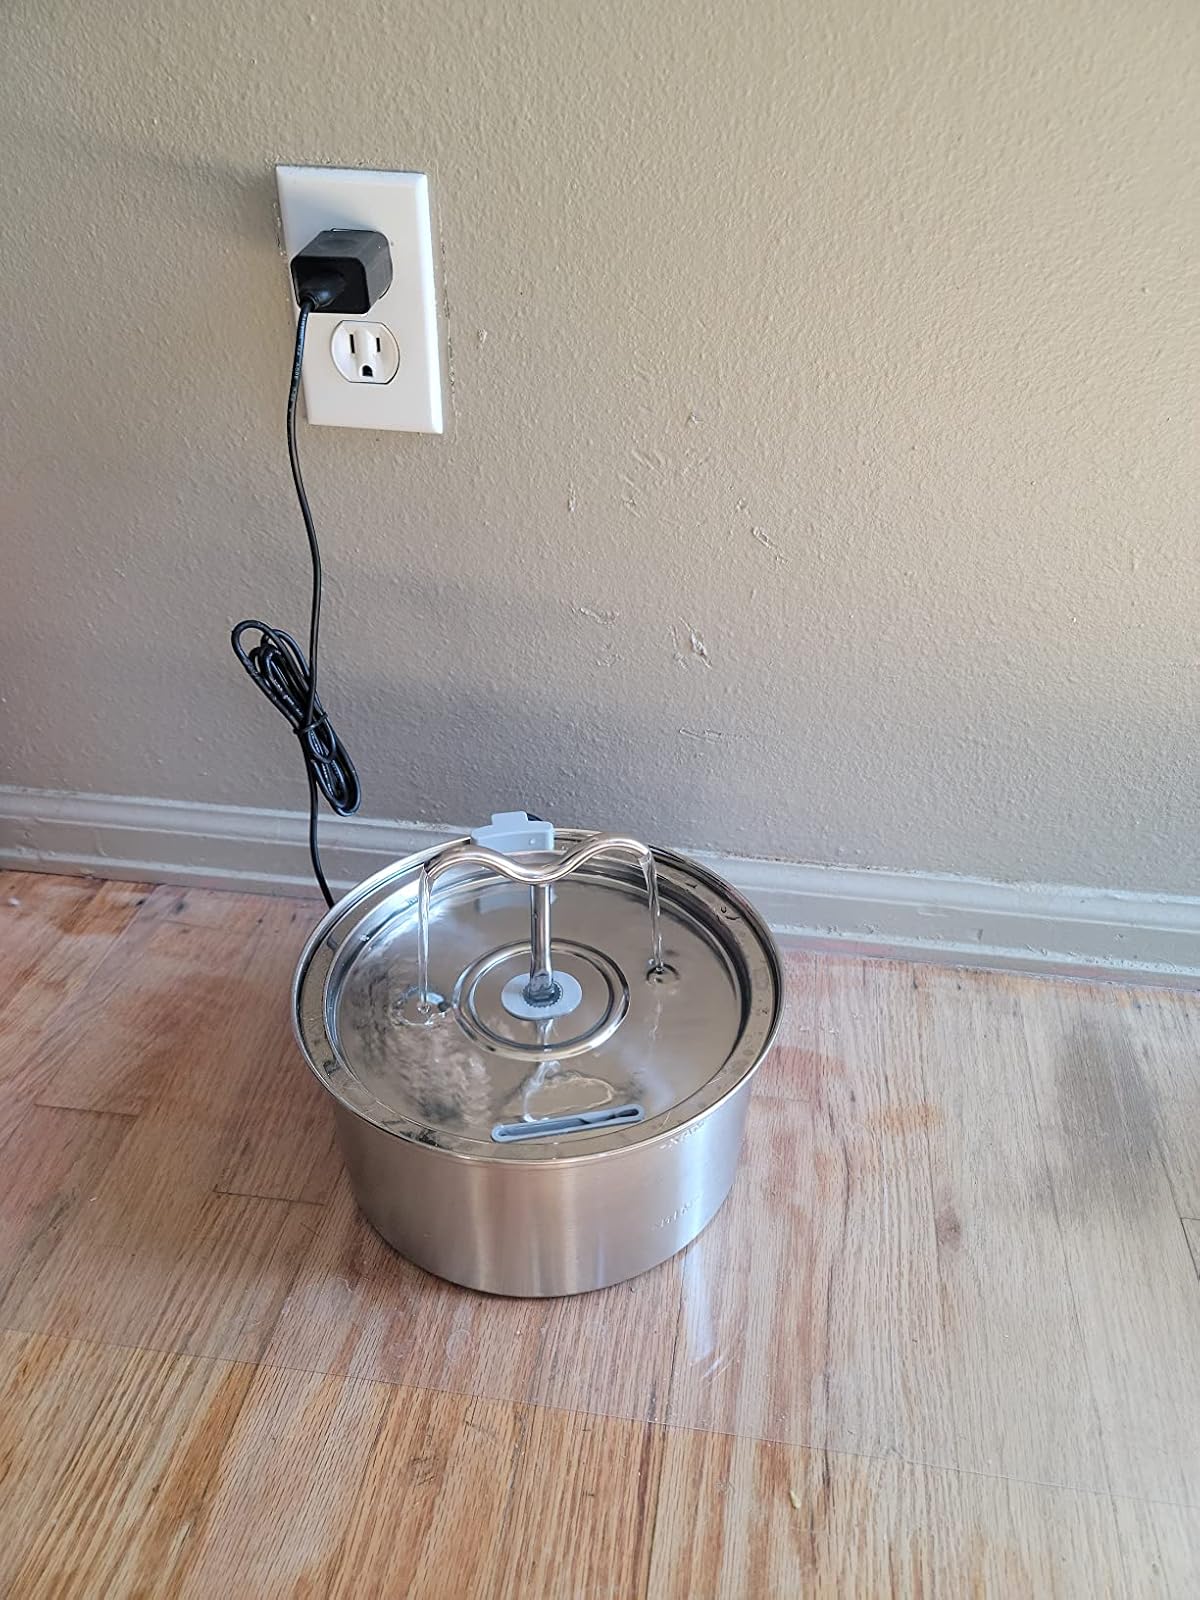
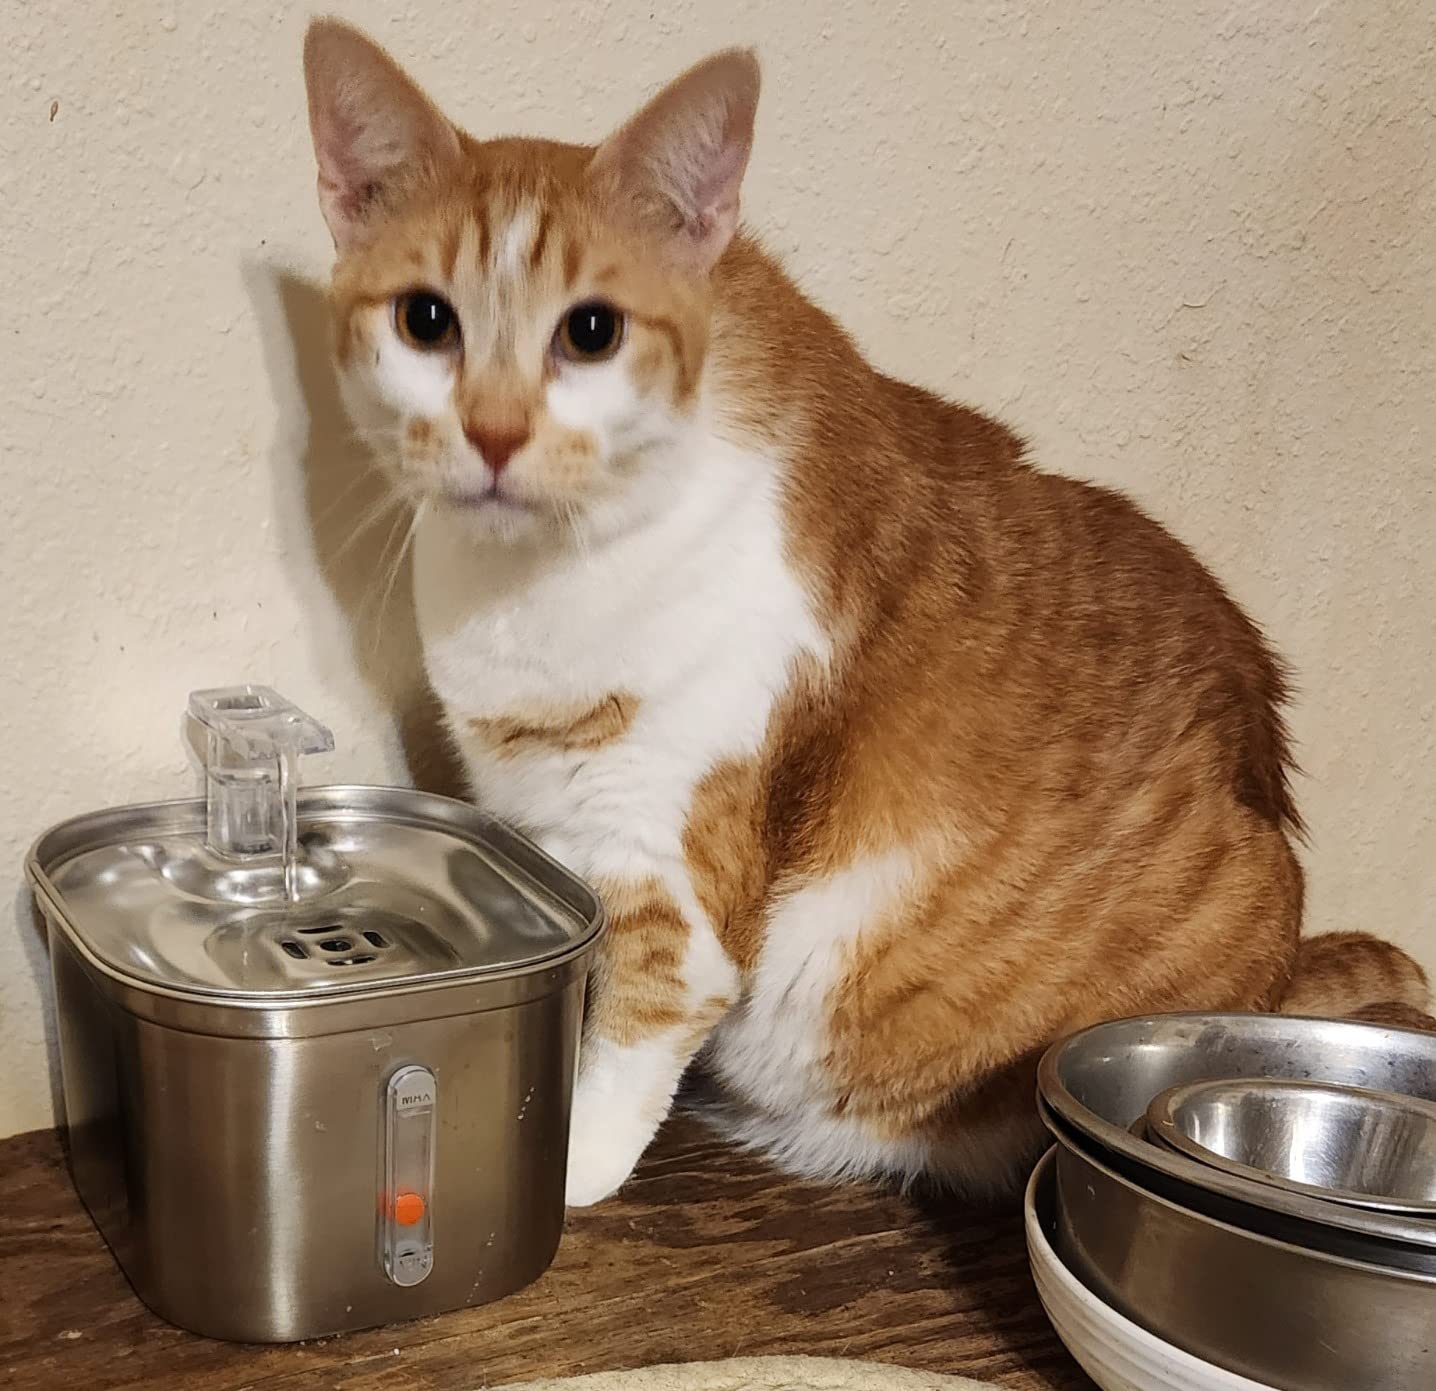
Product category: items_bowl
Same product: no